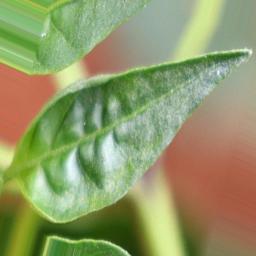
Label: mites_and_trips